Joint Attack Helicopter Instrumented Evaluation

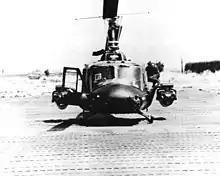
In 1972, two experimental TOW-firing UH-1's killed twenty-four tanks and dozens of other targets over a three week period without receiving a single hit.

The AAFSS contest resulted in a complex design whose development dragged on for years before it was eventually cancelled. Looking for interim design to quickly deploy to Vietnam, the AH-1 Cobra was introduced in combat in 1968.